Answer in natural language. Considering the relative positions, where is white refridgerator with water dispenser with respect to Doorway? Choose between the following options: right or left
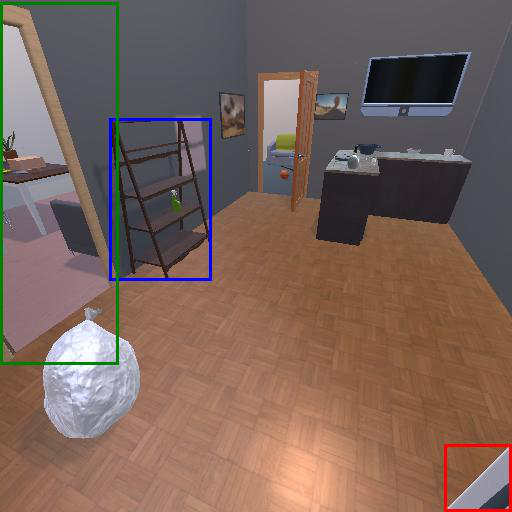
<answer>right</answer>